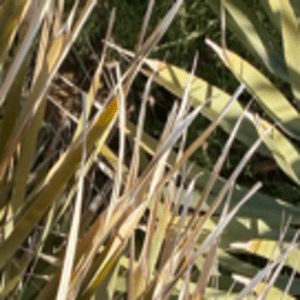
Label: Rachis Blight